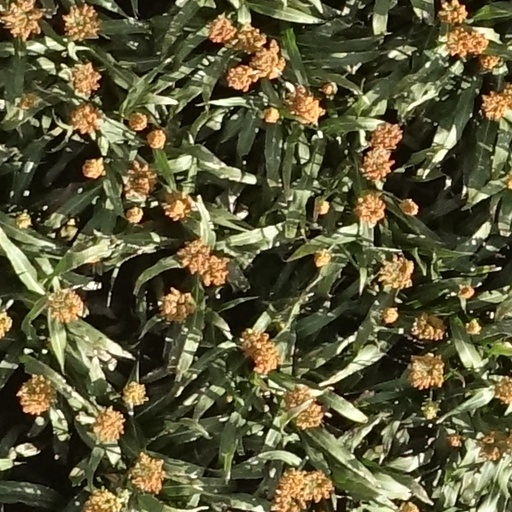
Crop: sorghum